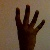
The image shows a hand gesture representing the number 4 in Indian Sign Language.